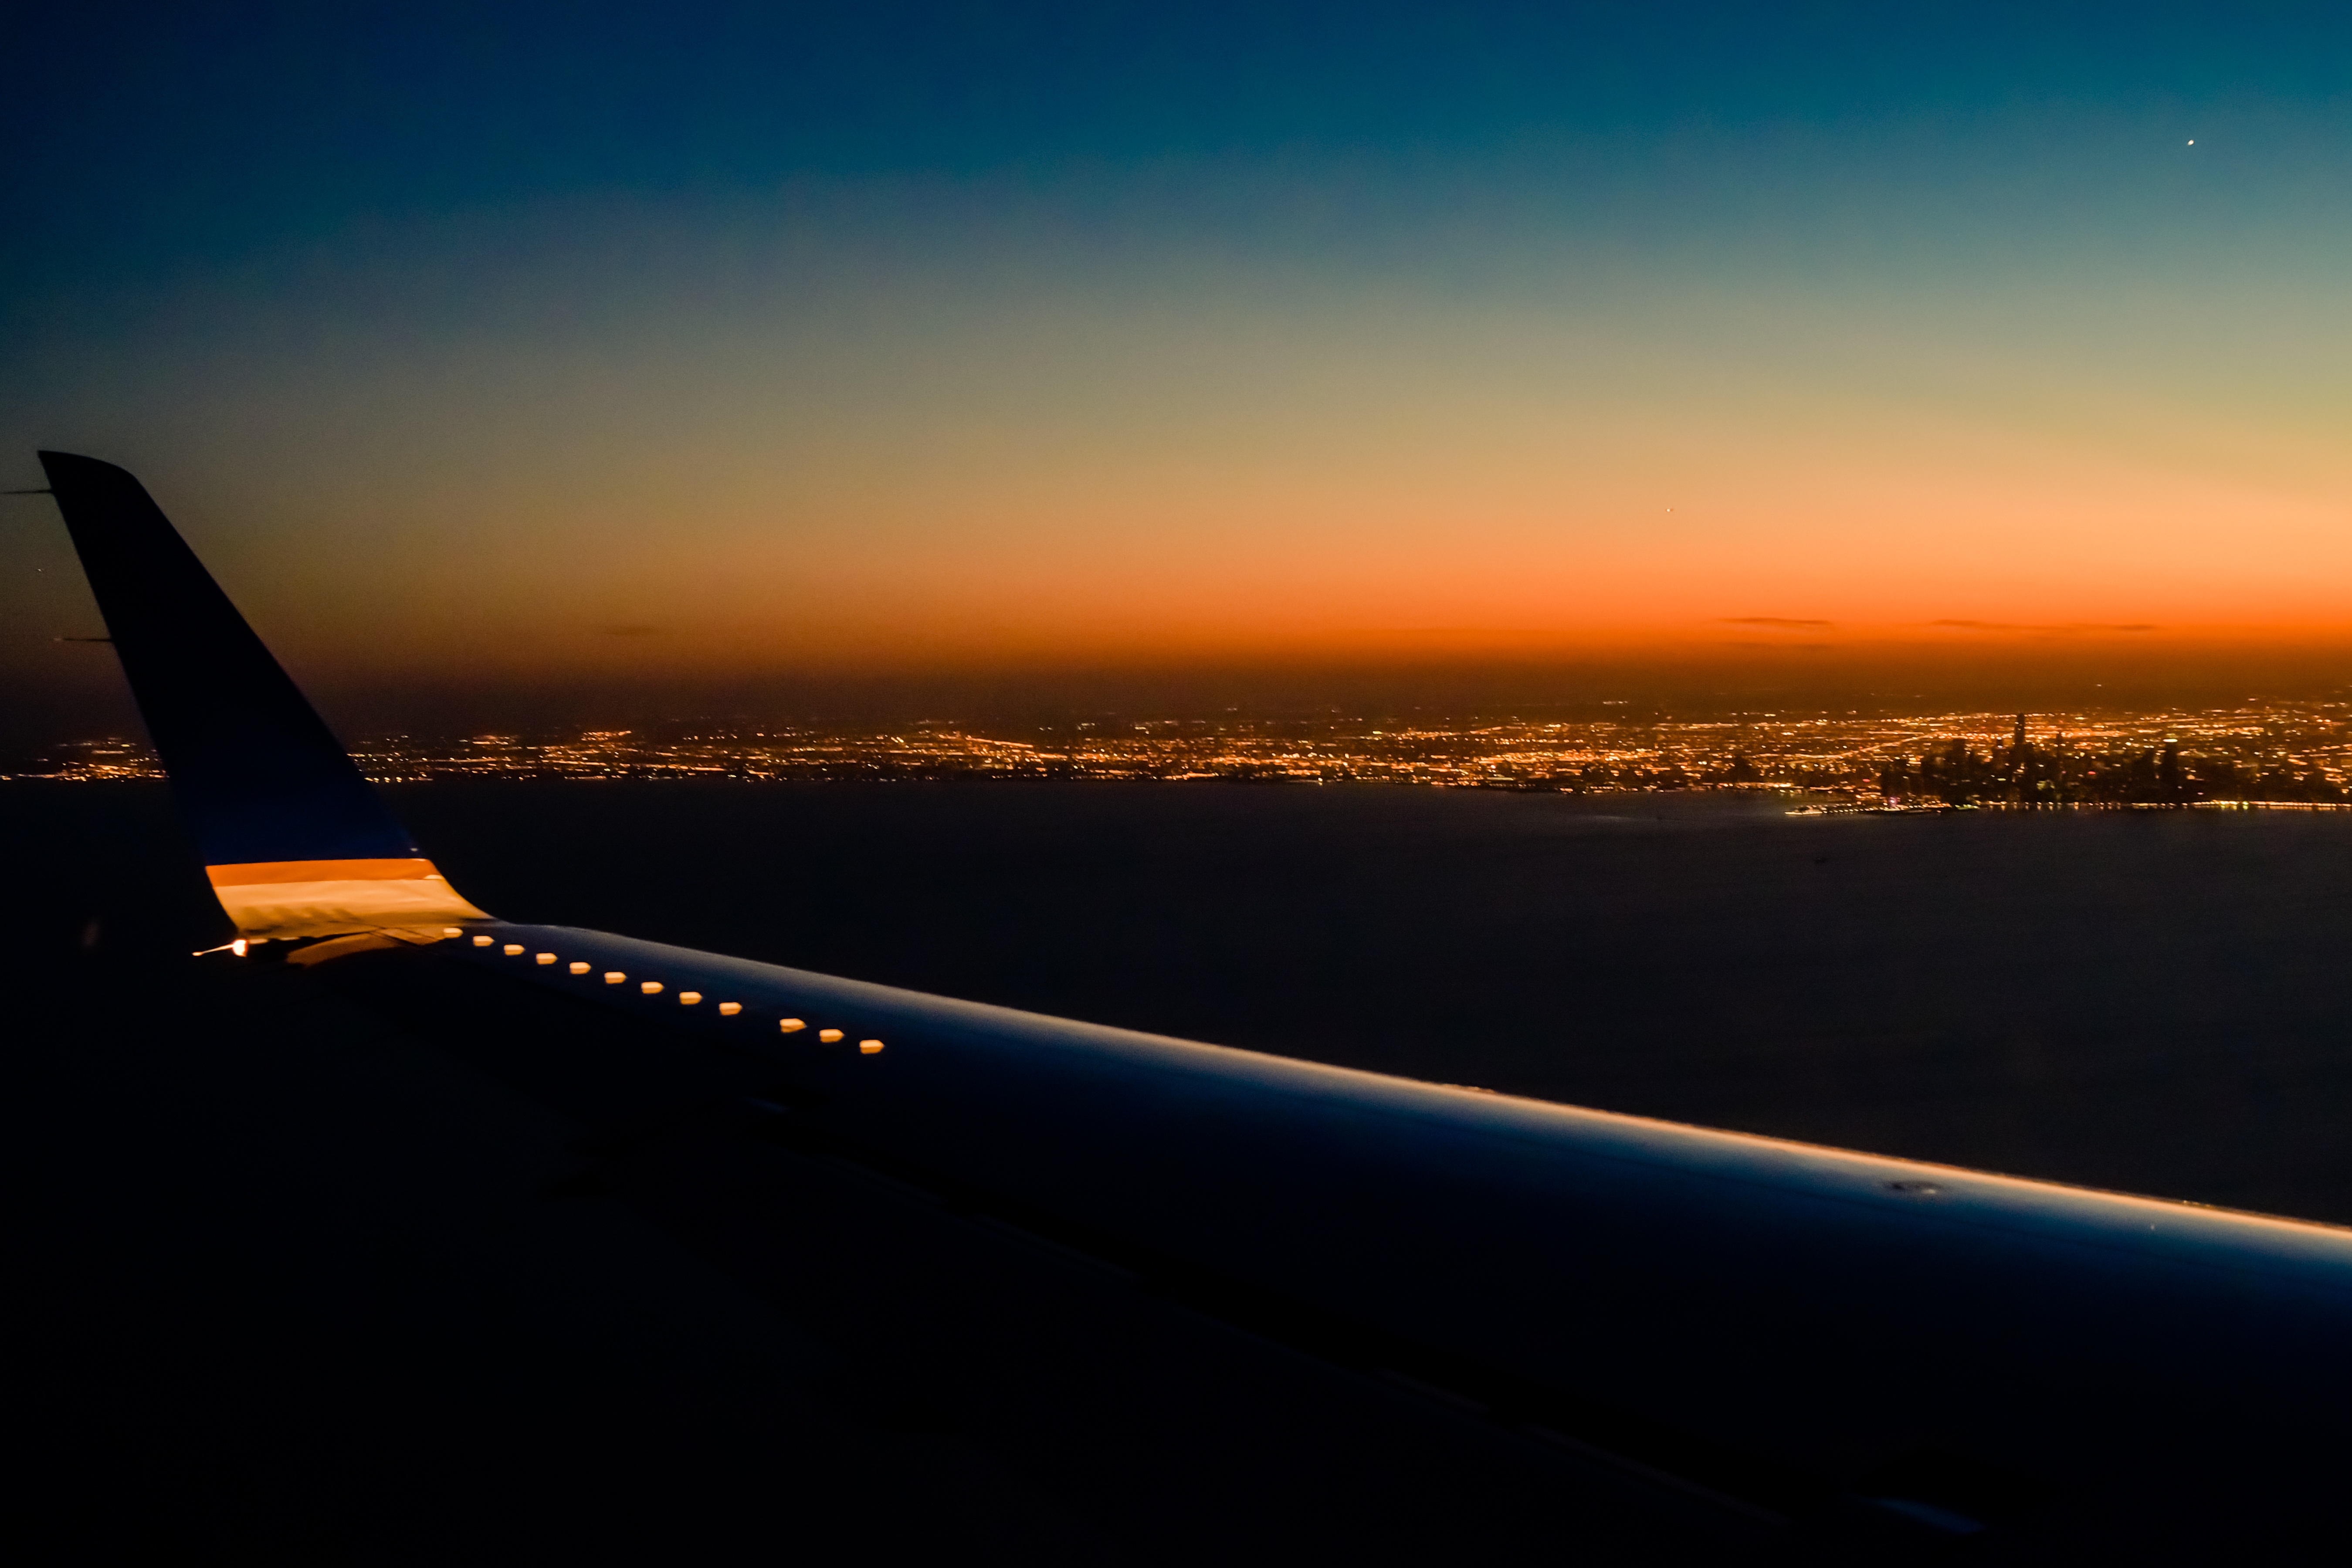
horizon, sky, sunrise, sunset, night, morning, dawn, atmosphere, airplane, aircraft, dusk, evening, vehicle, aviation, flight, afterglow, atmosphere of earth